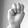
ASL letter: M